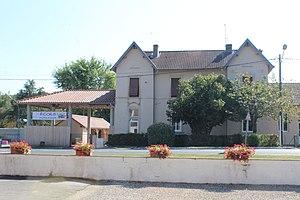
École de Sulignat.
Sulignat est une commune française, située dans le département de l'Ain en région Auvergne-Rhône-Alpes.